Werrimull

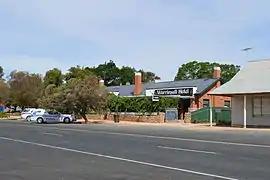
Werrimull Hotel

Werrimull town in the Rural City of Mildura, Victoria, Australia. The place by road, is situated about 10 kilometres west of Karawinna and 10 kilometres east of Bambill.